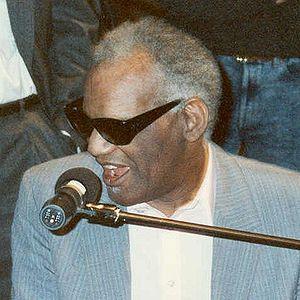
The Long and Winding Road est une chanson des Beatles, écrite et composée par Paul McCartney, bien que signée Lennon/McCartney. Parue initialement sur l'album Let It Be sous le label Apple, c'est le dernier single américain du groupe, son vingtième et ultime Nᵒ 1 au Billboard Hot 100 en juin 1970. Son écriture débute en 1968, lorsque McCartney se repose en Écosse, exaspéré par les tensions qui règnent durant la réalisation de l'Album blanc. Le bassiste des Beatles se sert des souvenirs heureux du groupe, et s'inspire du sentiment de nostalgie qui en ressort pour concevoir la chanson. The Long and Winding Road fait partie de la liste de morceaux du « projet Get Back », dont le concept pour le groupe est d'enregistrer dans des conditions live en étant filmés par une équipe de télévision. Cependant, les tensions renaissent sous l’œil des caméras durant sa réalisation en janvier 1969, conduisant même au départ temporaire de George Harrison.